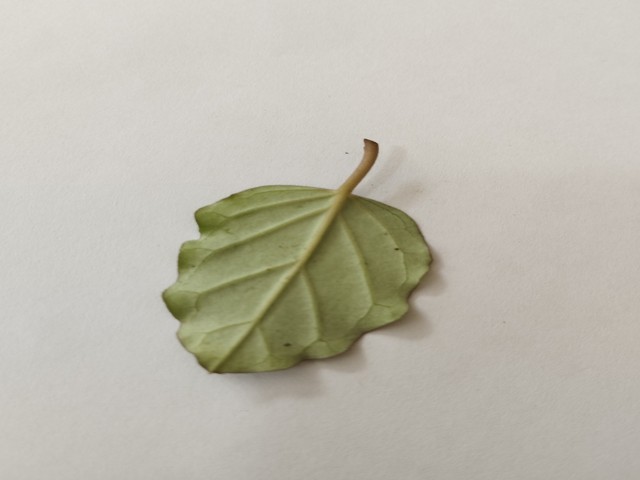
Plant: punarnava